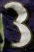
Number: 3